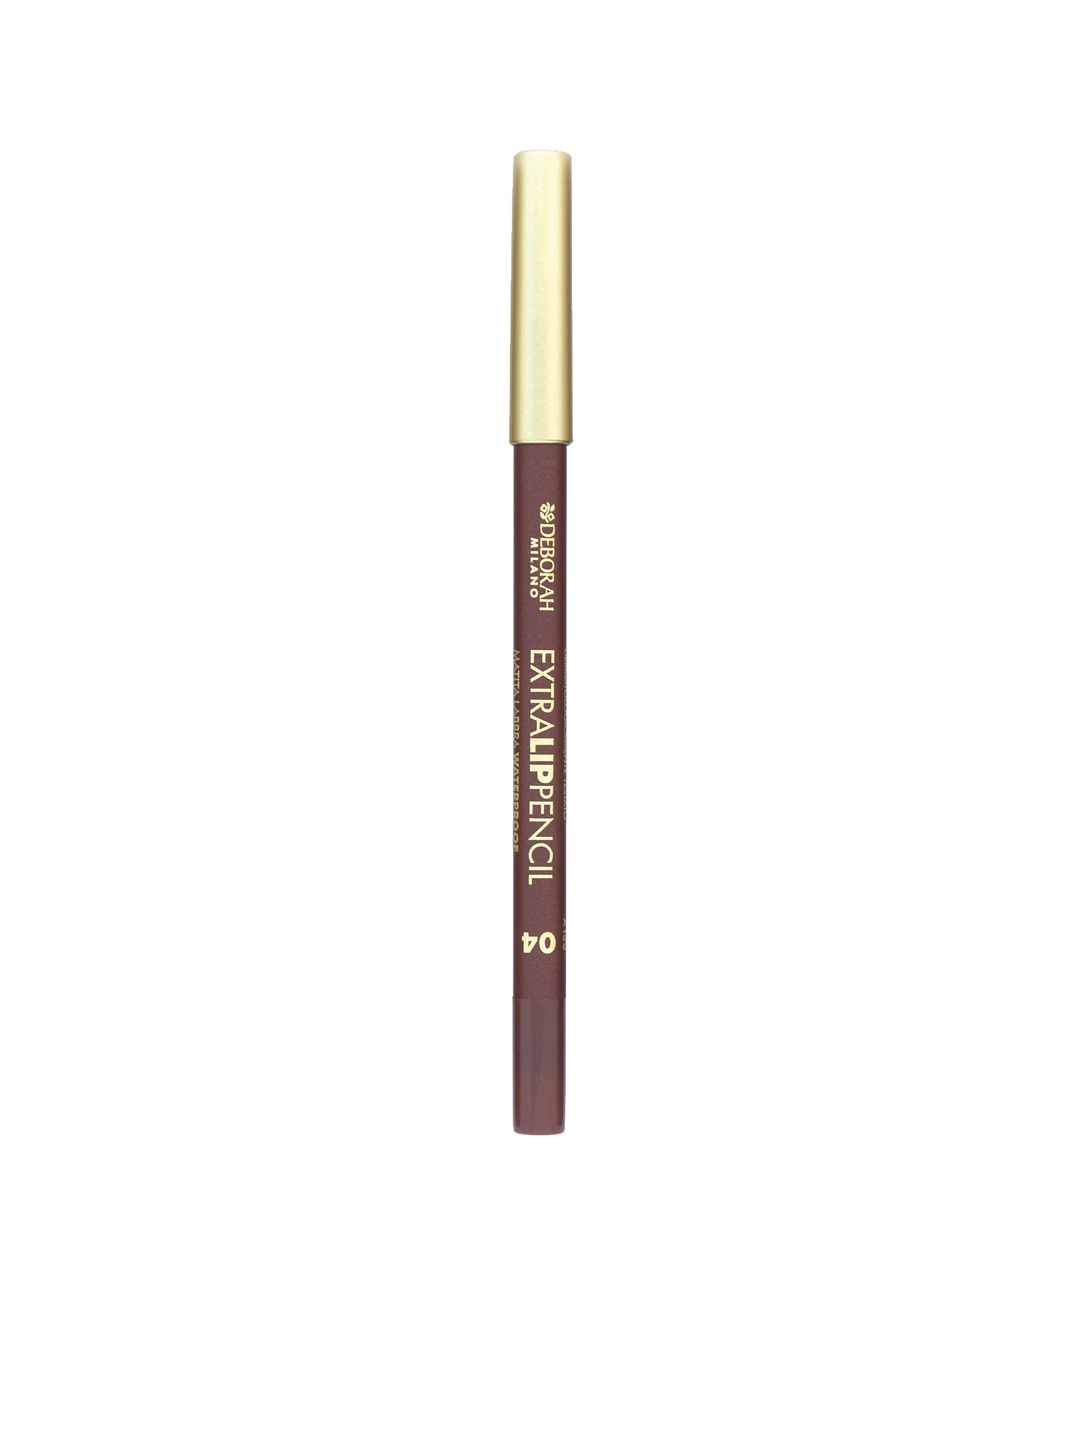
Deborah Extra Lip Liner 04
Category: Personal Care / Lips / Lip Liner
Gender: Women
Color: Brown
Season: Spring 2017
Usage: Casual